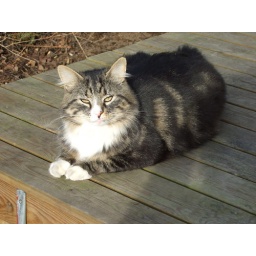
My male cat on the veranda in april 2007.